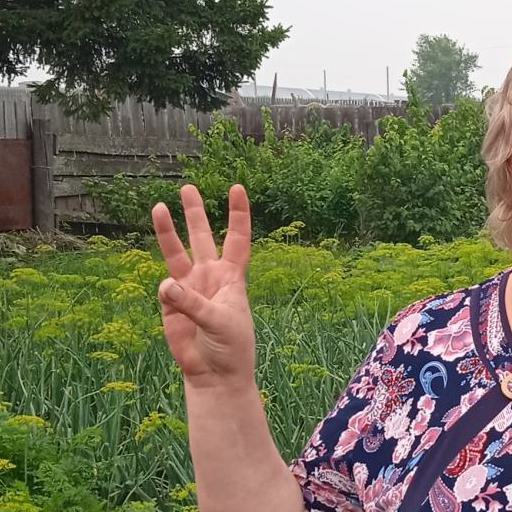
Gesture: three